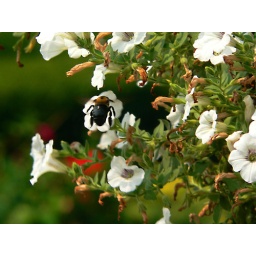
Taken on the bridge in Centennial Park as a bee hovers flowers in a pot.